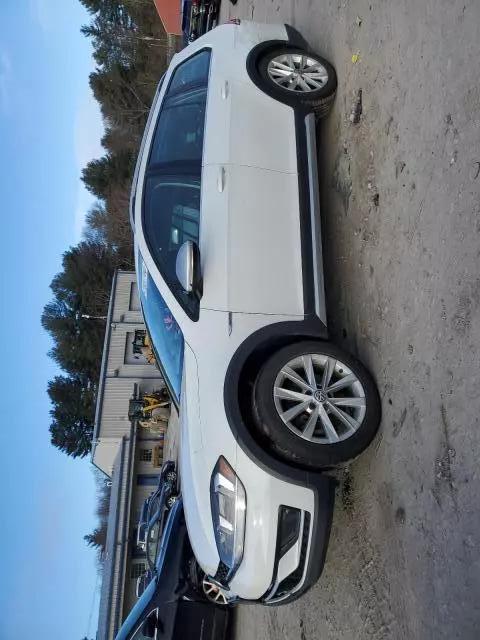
Aucun dommage détecté.
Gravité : aucun